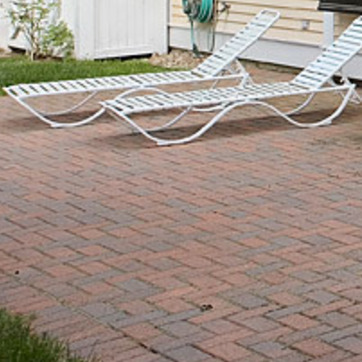
Material: brick